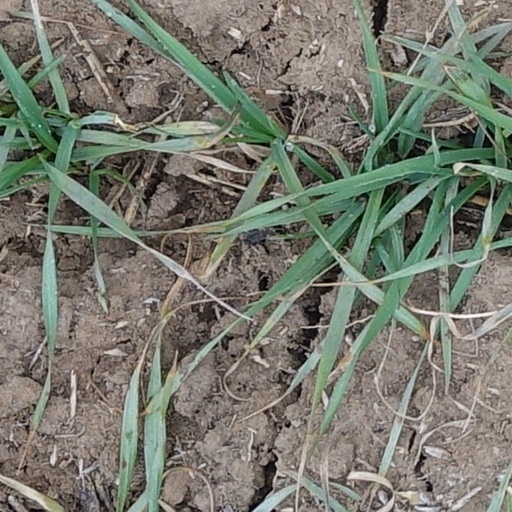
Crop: wheat